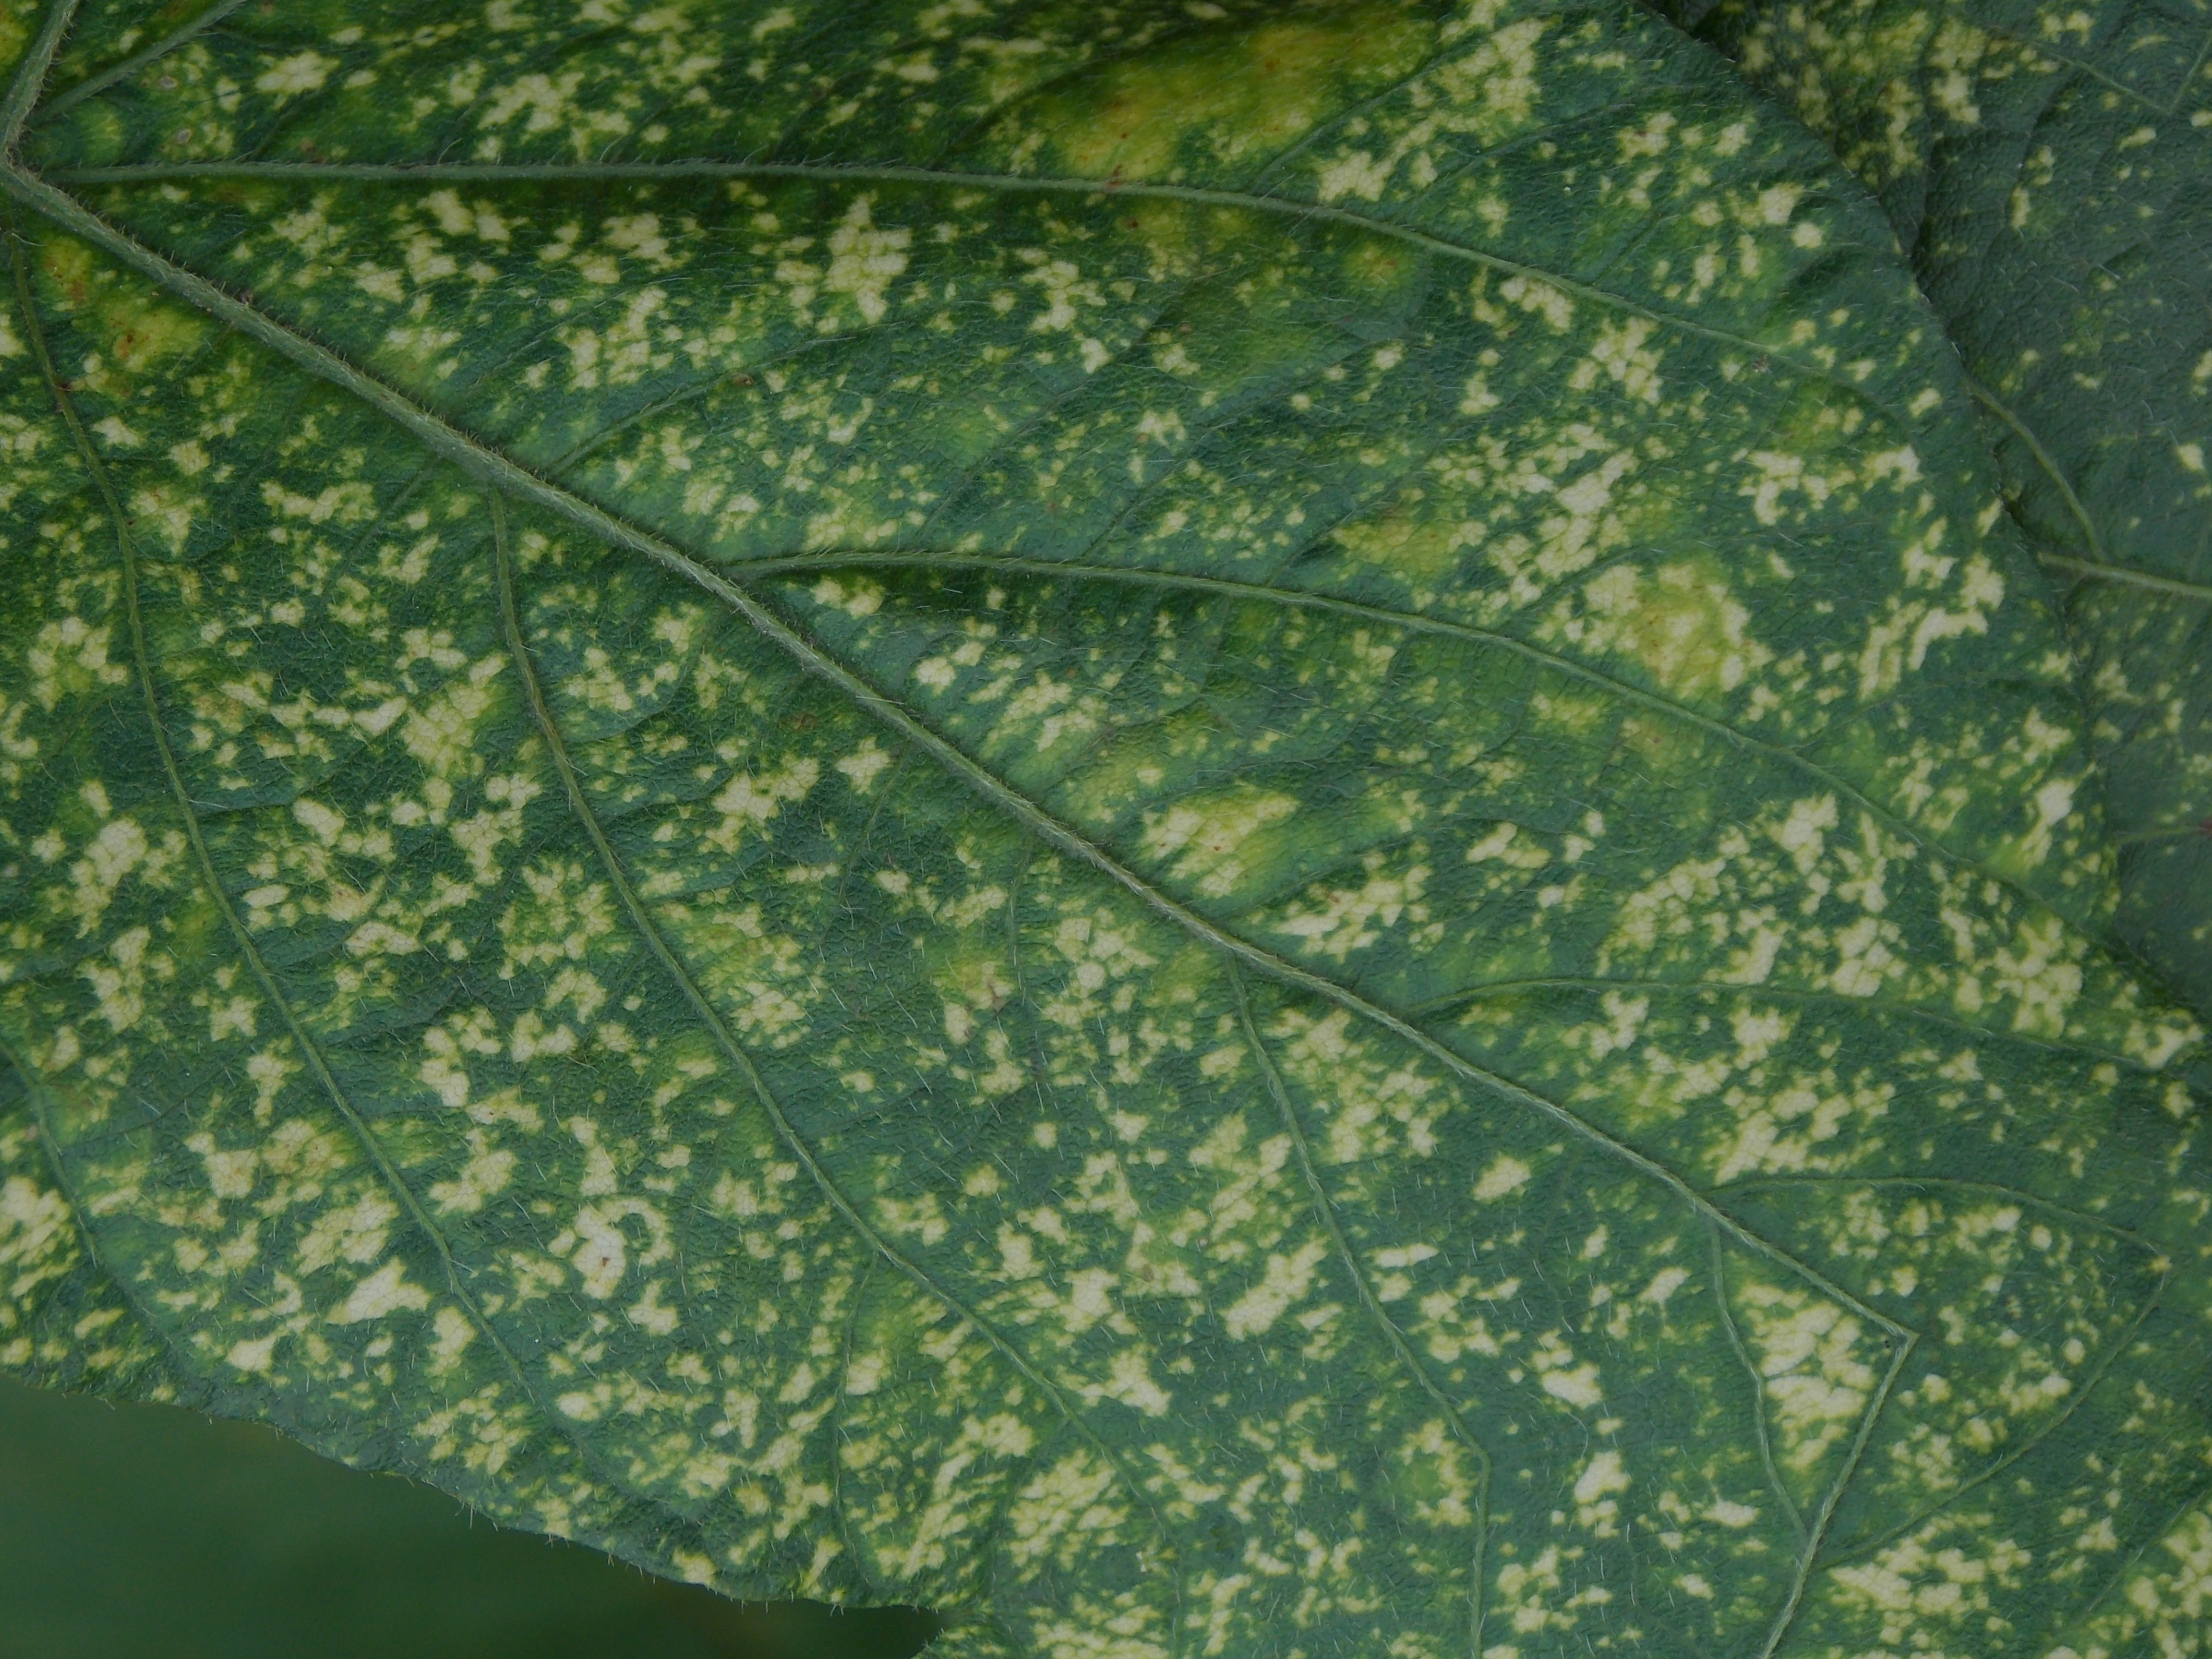
Label: Disease